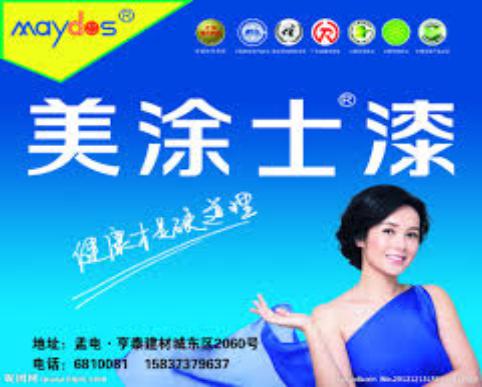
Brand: maydos
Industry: Necessities